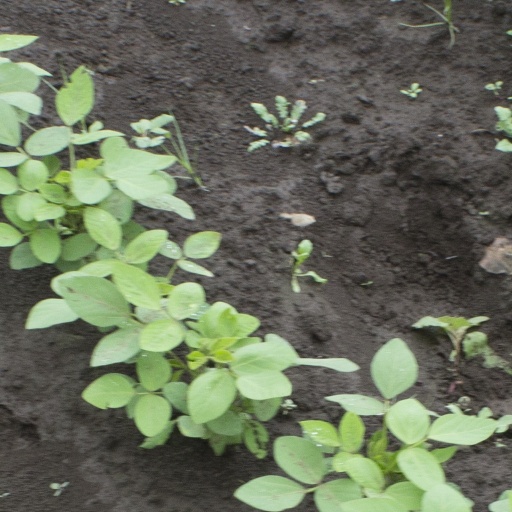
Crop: soybean